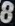
Number: 8